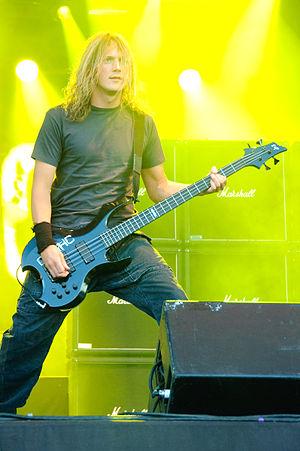
Henri Seppälä, plus connu sous le nom Henkka T. Blacksmith, est le bassiste du groupe de Death metal mélodique finlandais Children of Bodom. En dehors du groupe, il pratique également le hockey sur glace.